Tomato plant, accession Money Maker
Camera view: bottom (45 deg); turntable rotation: 240 degrees
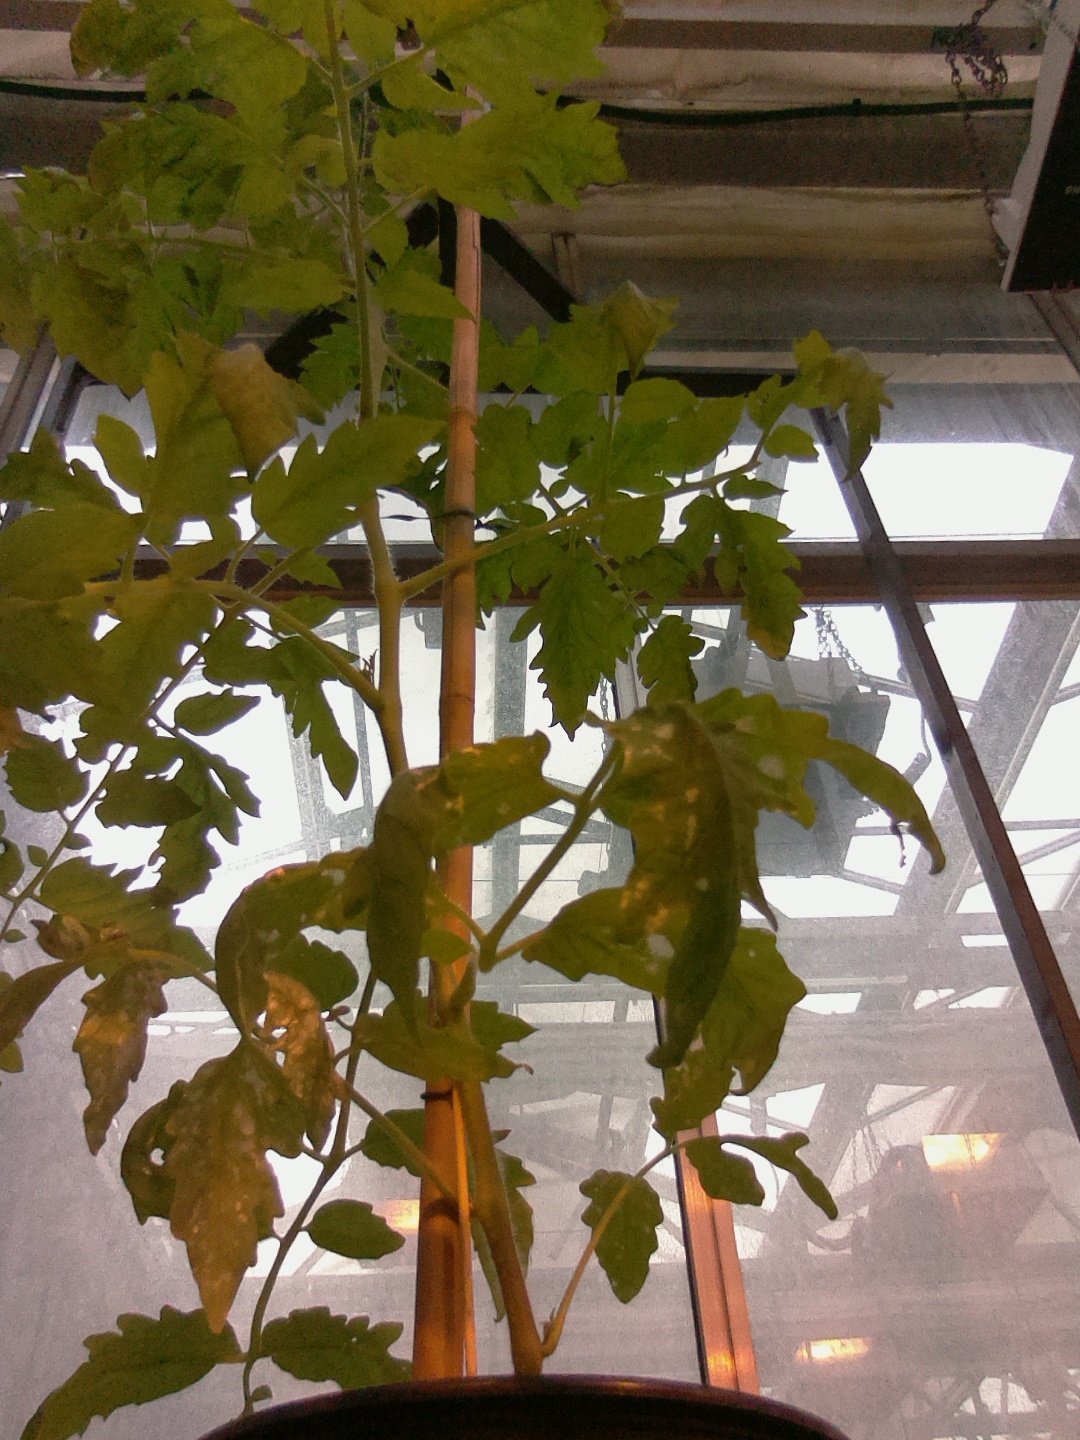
BBCH growth stage 54: 4 inflorescences visible